Steven Cree

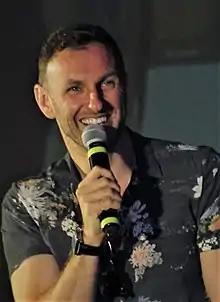
Cree in 2018

Steven Cree (born 29 February 1980) is a Scottish film, television and theatre actor. He is best known for his role as Ian Murray in the Starz television series "Outlander". His other work includes the films "Brave" (2012), "" (2014), "Maleficent" (2014), "51 Degrees North" (2014), "Churchill" (2017), and the television series "Lip Service".